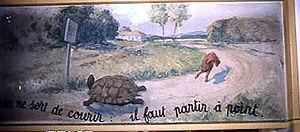
Jean de La Fontaine, né le 8 juillet 1621 à Château-Thierry et mort le 13 avril 1695 à Paris, est un poète français de grande renommée, principalement pour ses Fables et dans une moindre mesure pour ses contes. On lui doit également des poèmes divers, des pièces de théâtre et des livrets d'opéra qui confirment son ambition de moraliste.
Le Lièvre et la Tortue est la dixième fable du livre VI du premier recueil des Fables de La Fontaine, édité pour la première fois en 1668. Elle est inspirée des Fables d'Ésope.